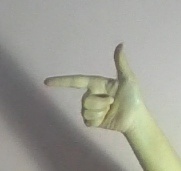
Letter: yaa